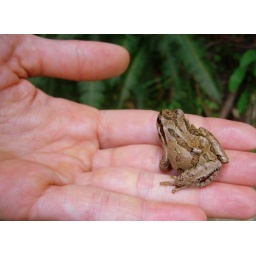
was hanging out in the middle of the street, we moved him to the other side of the road in the forest